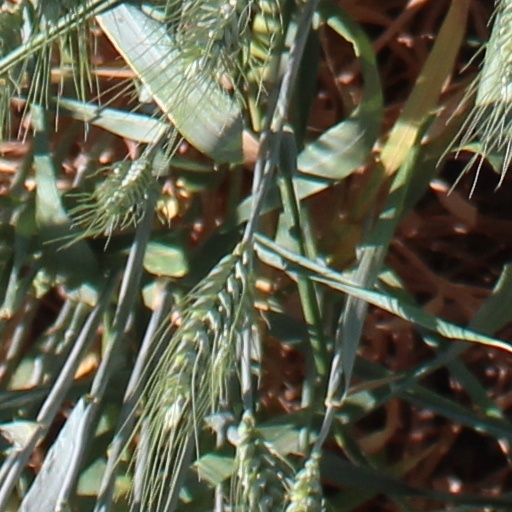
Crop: wheat